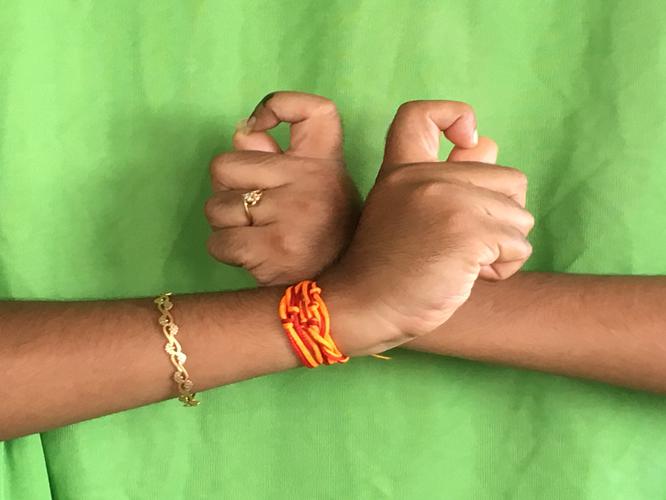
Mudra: Berunda
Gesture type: double_hand